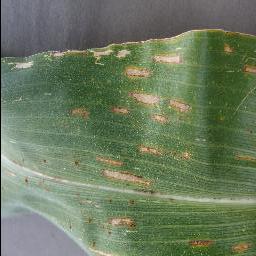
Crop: corn
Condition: (maize)_cercospora_spot_gray_spot